Sky position (RA, Dec in degrees): 128.611, 10.46
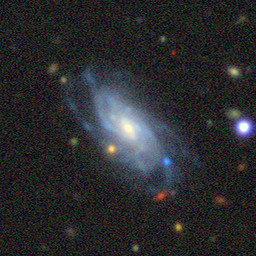
Galaxy morphology: Unbarred Loose Spiral Galaxies